Lake Brunner

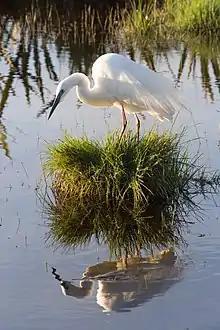
Kōtuku "(Ardea alba modesta)"

Although the Māori name for the lake is often given as just "Moana", two names for the lake are recorded. The first, "Kōtuku moana", translates as "sea of herons", referencing the white heron ("Ardea alba modesta)", known to Māori as kōtuku. In New Zealand kōtuku have a population of roughly 200 at any one time, breeding only at Ōkārito on the West Coast, and are symbols of beauty and rarity in Māori culture.